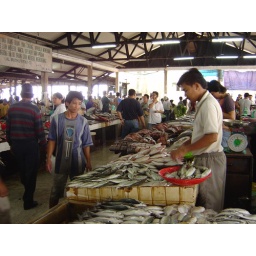
the fish market in Sandekan